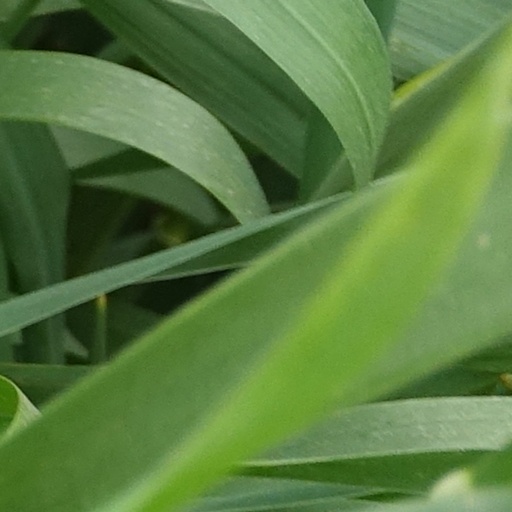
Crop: wheat